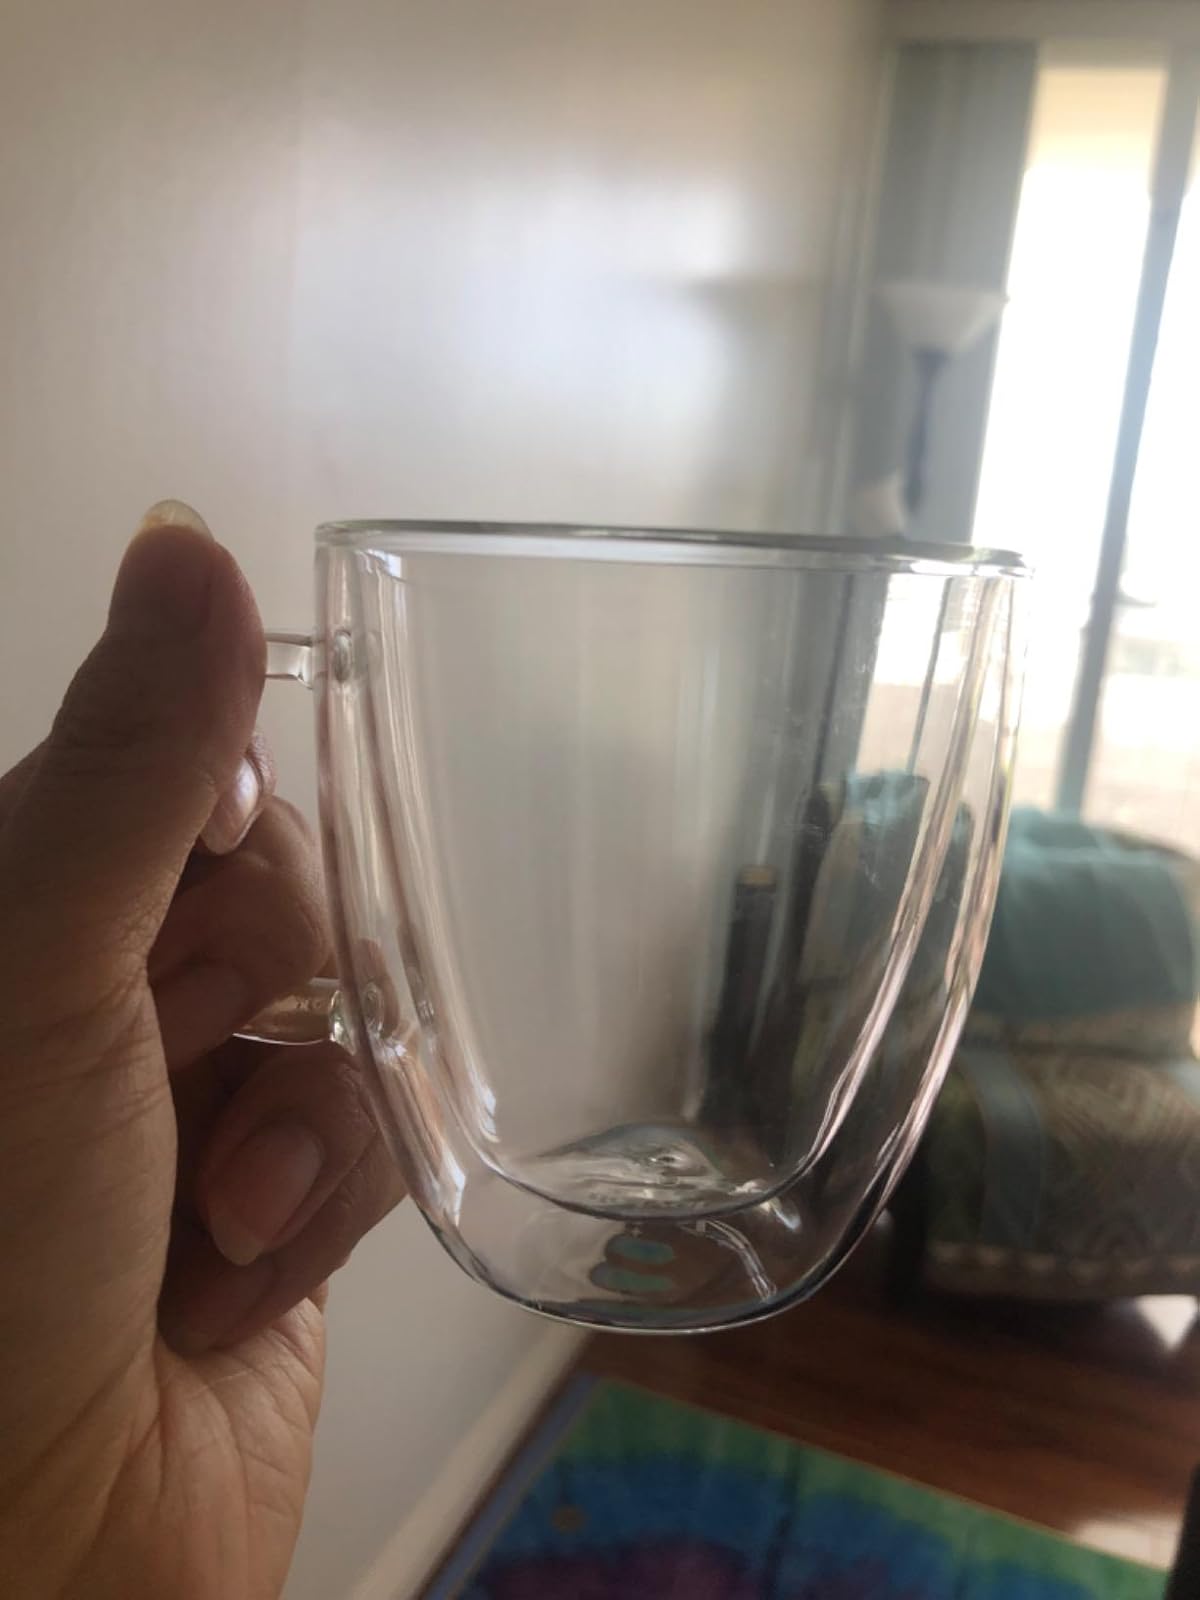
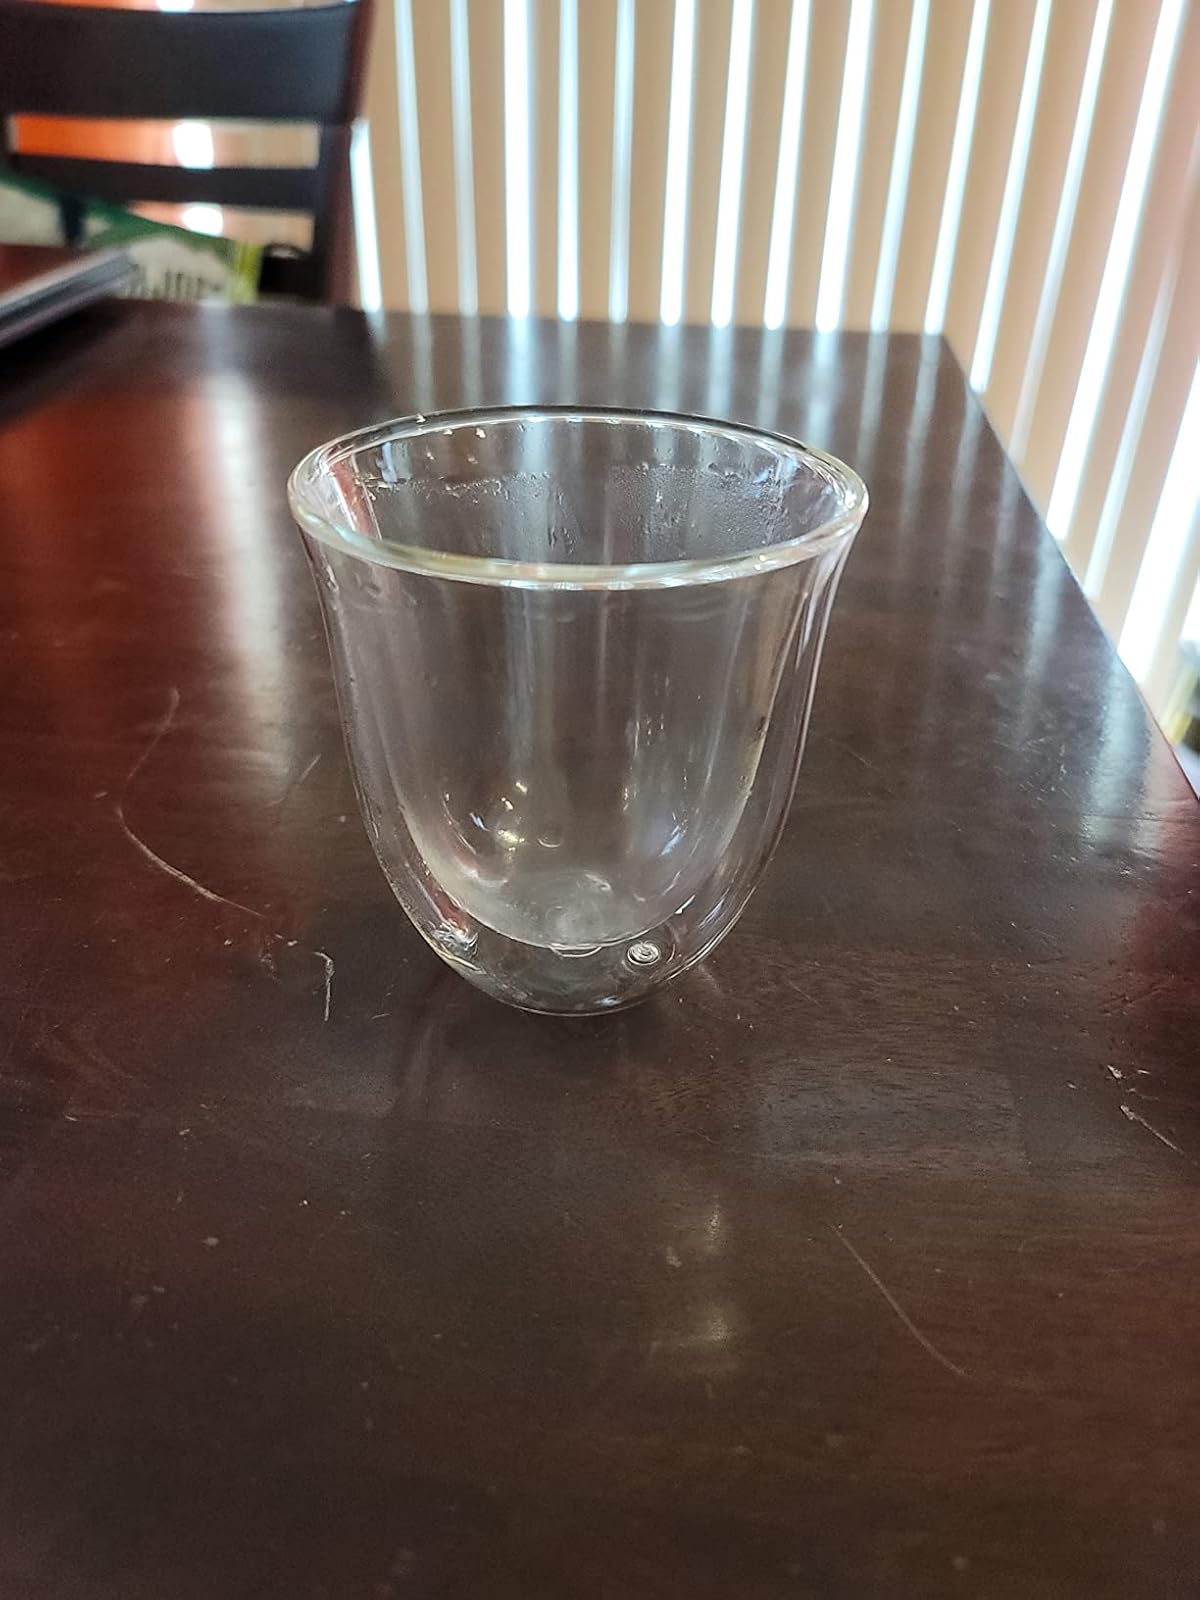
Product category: items_mug
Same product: no